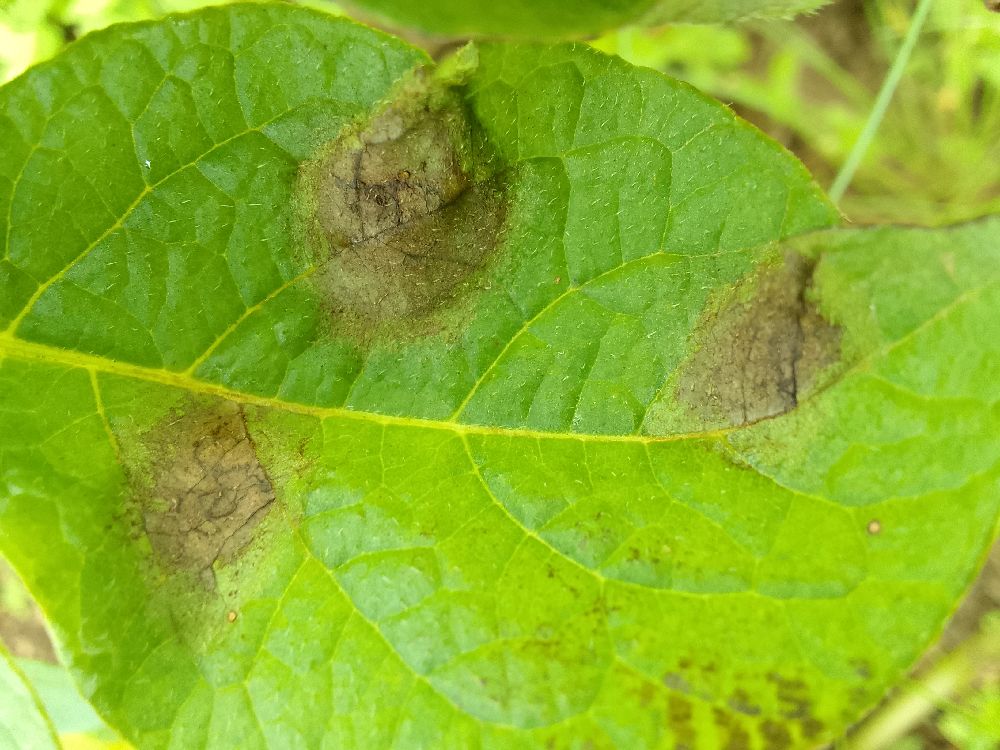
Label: Late blight